Neuf mois

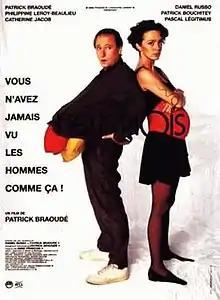

Neuf mois, whose title translates into English as Nine Months, is a 1994 romantic comedy film starring Philippine Leroy-Beaulieu, Catherine Jacob, Patrick Braoudé (who also directed and co-wrote the film), Daniel Russo, Patrick Bouchitey, and Pascal Légitimus. The movie resulted in the 1995 US remake "Nine Months".